I'm Your Woman (film)

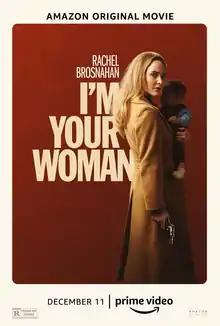
Release poster

I'm Your Woman is a 2020 American neo-noir crime film set in the 1970s and directed by Julia Hart from a screenplay by Hart and Jordan Horowitz. It stars Rachel Brosnahan, Arinzé Kene, Marsha Stephanie Blake, Bill Heck, Frankie Faison, Marceline Hugot, and James McMenamin. Brosnahan plays Jean, a woman on the run after her husband, who is involved with organized crime, mysteriously goes missing.